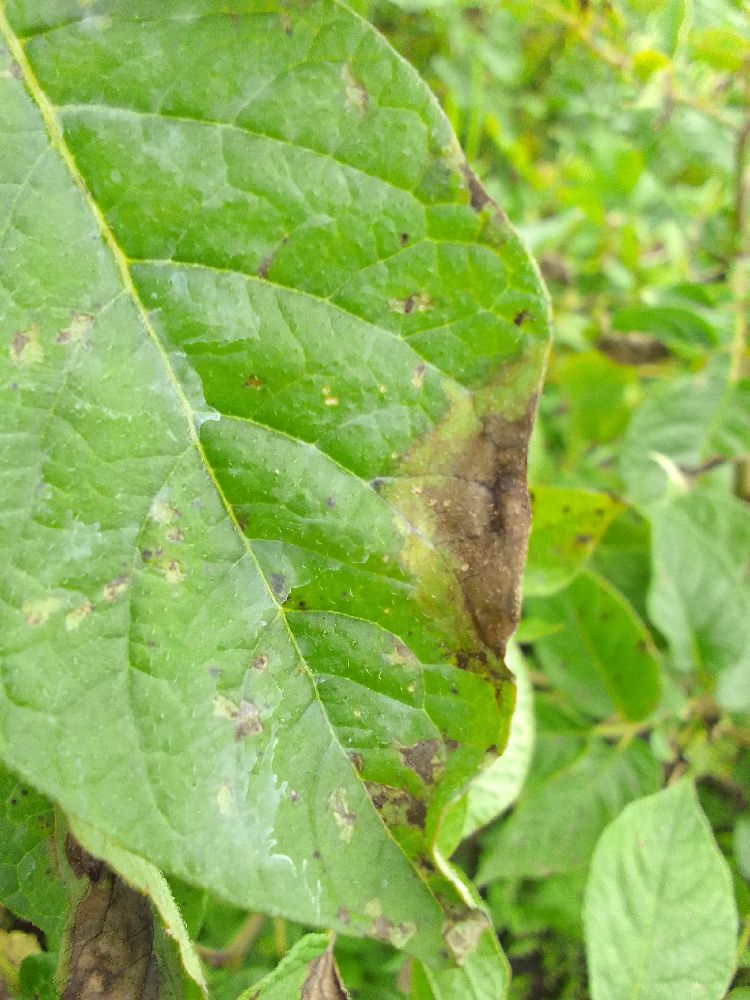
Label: Late blight